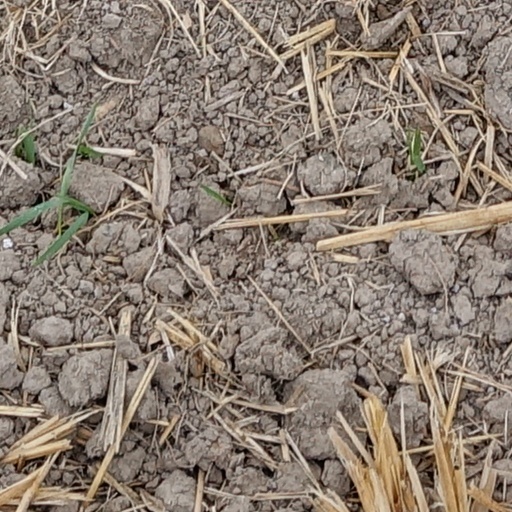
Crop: wheat